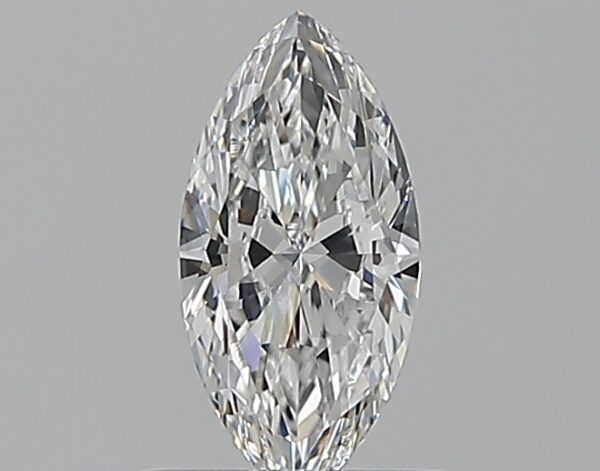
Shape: marquise
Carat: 0.5
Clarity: VVS2
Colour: F
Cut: VG
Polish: EX
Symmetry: VG
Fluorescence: F
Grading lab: GIA
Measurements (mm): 8.21 x 4.02 x 2.38